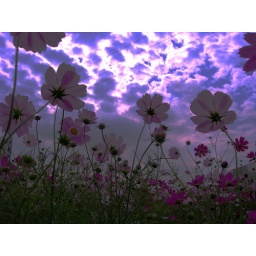
cosmos field near my house